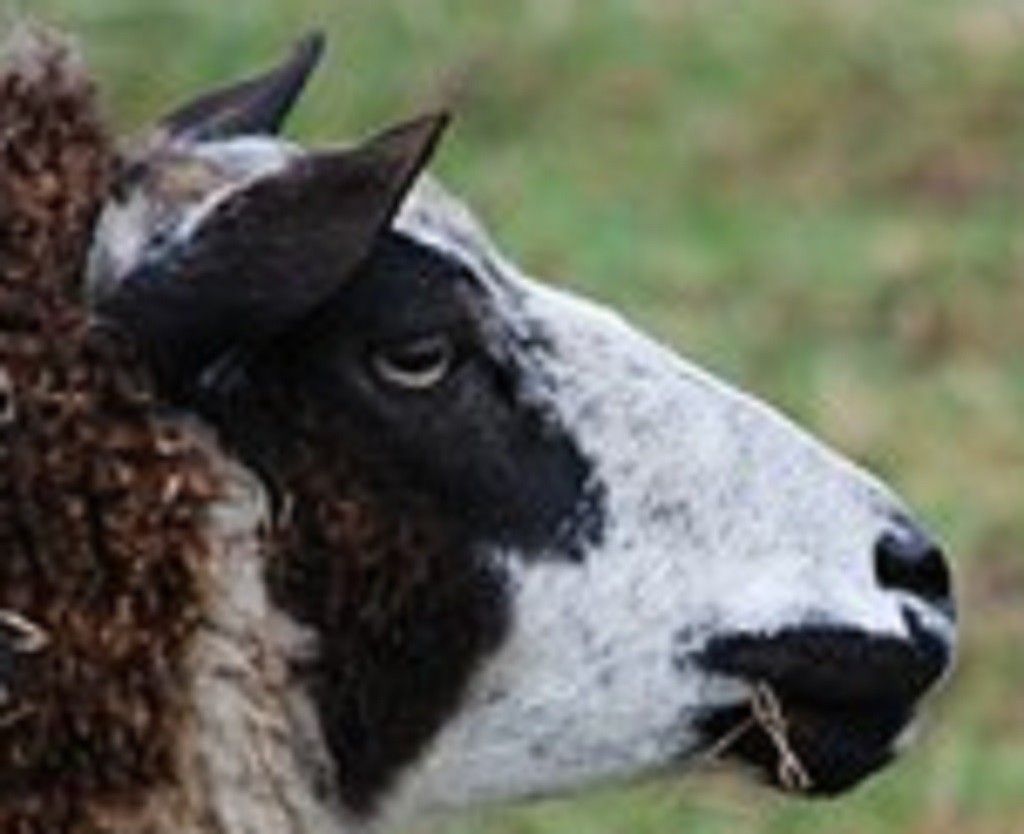
Label: no pain